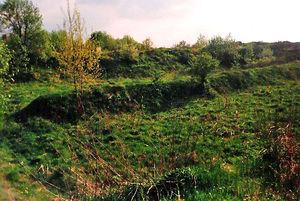
Le mémorial de Tannenberg est un monument grandiose construit par l'Allemagne de la république de Weimar, entre 1924 et 1927, en Prusse-Orientale, pour commémorer la bataille de Tannenberg où l'Empire allemand a vaincu la Russie tsariste. À la suite de la défaite allemande de la Seconde Guerre mondiale, et en raison de son caractère imposant, il a été détruit en plusieurs fois, entre 1945 et les années 1980, d’abord par les Allemands eux-mêmes au moment de leur retraite puis par les Polonais, occupants de la région à l'issue de la guerre.